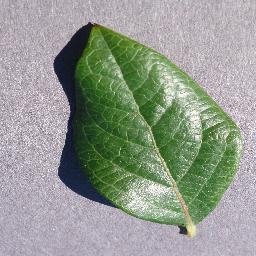
Label: Blueberry___healthy